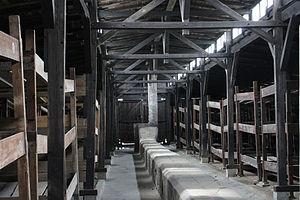
Auschwitz est le plus grand complexe concentrationnaire du Troisième Reich, à la fois camp de concentration et camp d'extermination. Il est situé dans la province de Silésie, à une cinquantaine de kilomètres à l'ouest de Cracovie, sur le territoire des localités d'Oświęcim et de Brzezinka, annexées au Reich après l'invasion de la Pologne en septembre 1939.